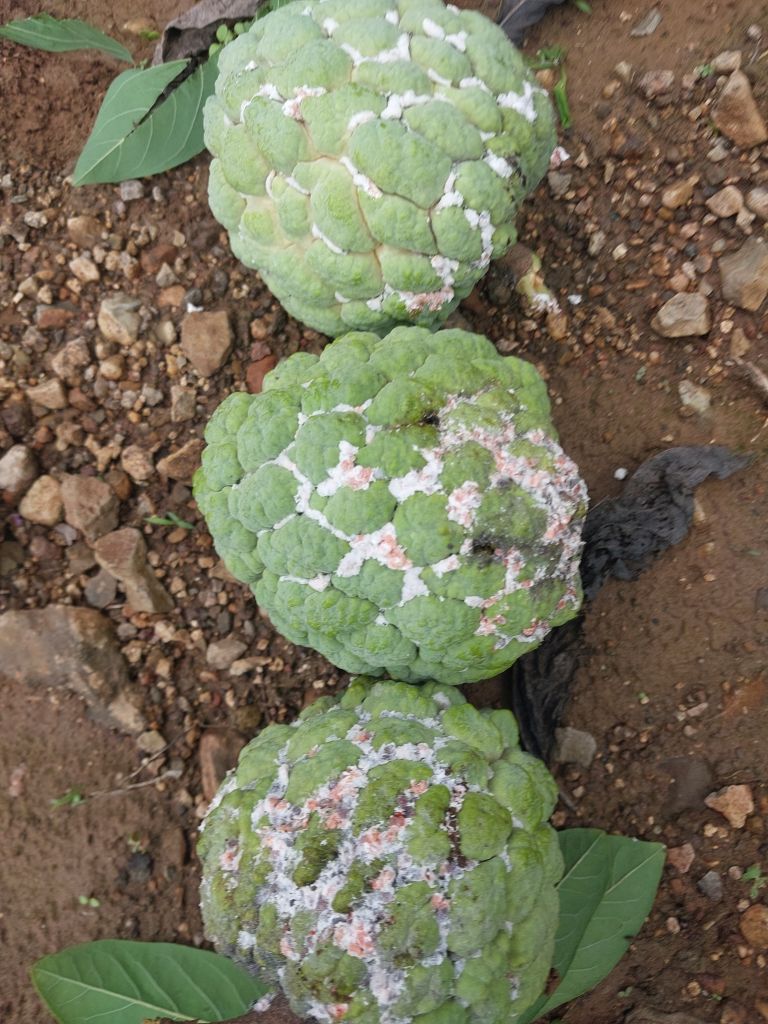
Disease label: Mealy Bug